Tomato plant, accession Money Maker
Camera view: vertical (180 deg); turntable rotation: 270 degrees
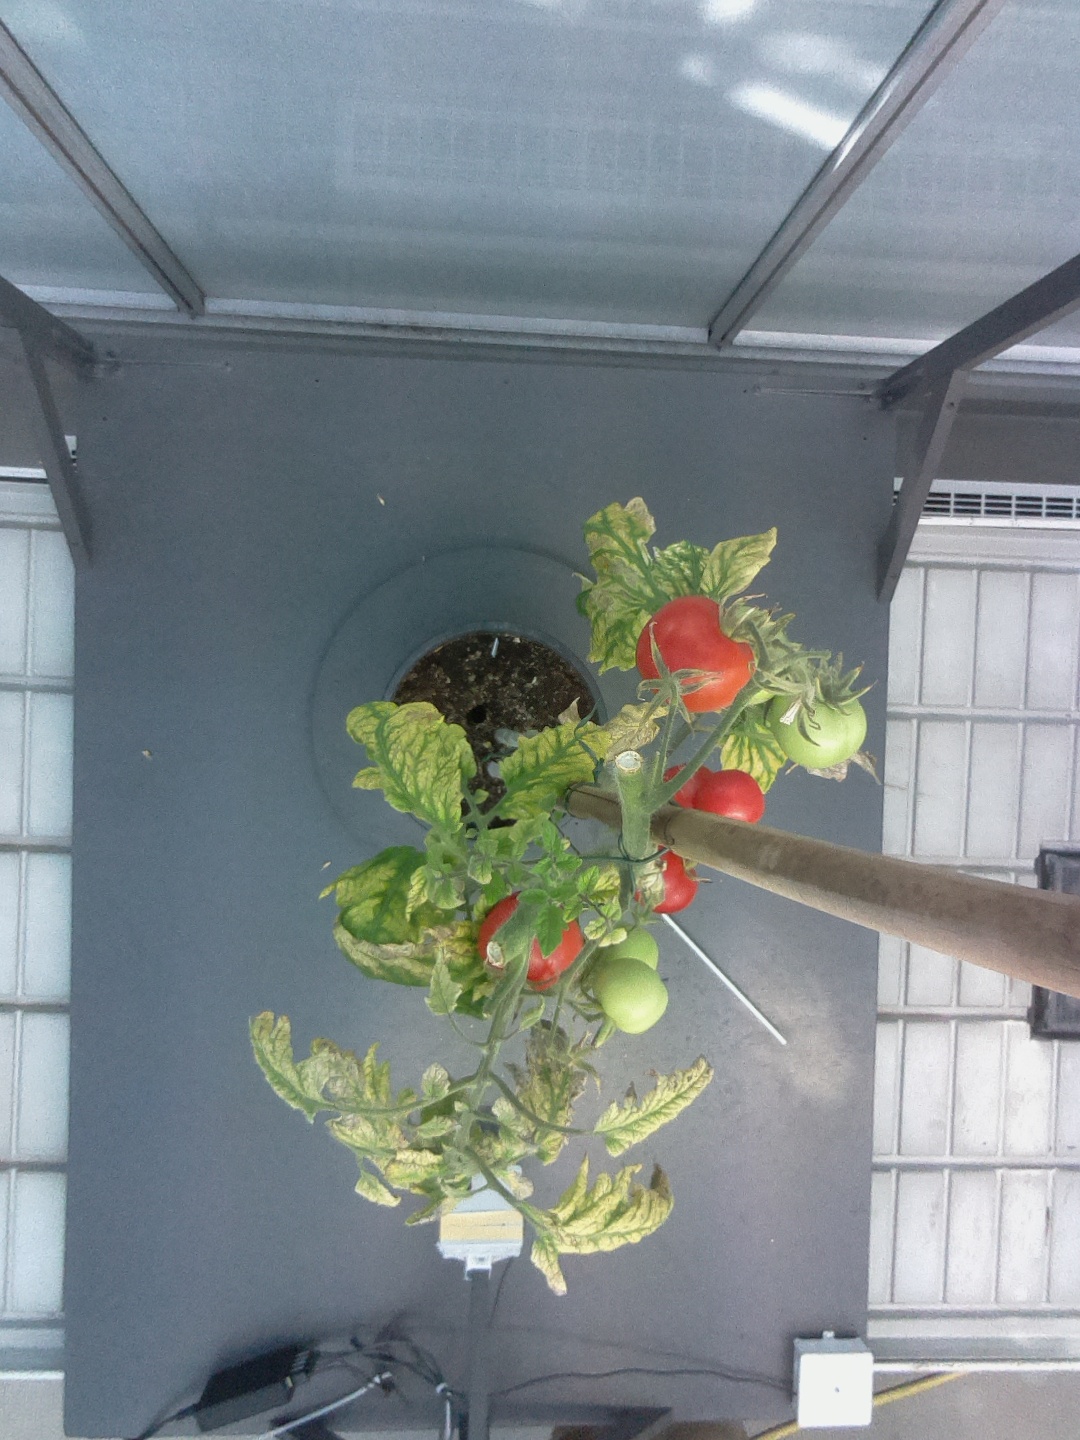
BBCH growth stage 85: 50%-60% of fruits show typical fully ripe color